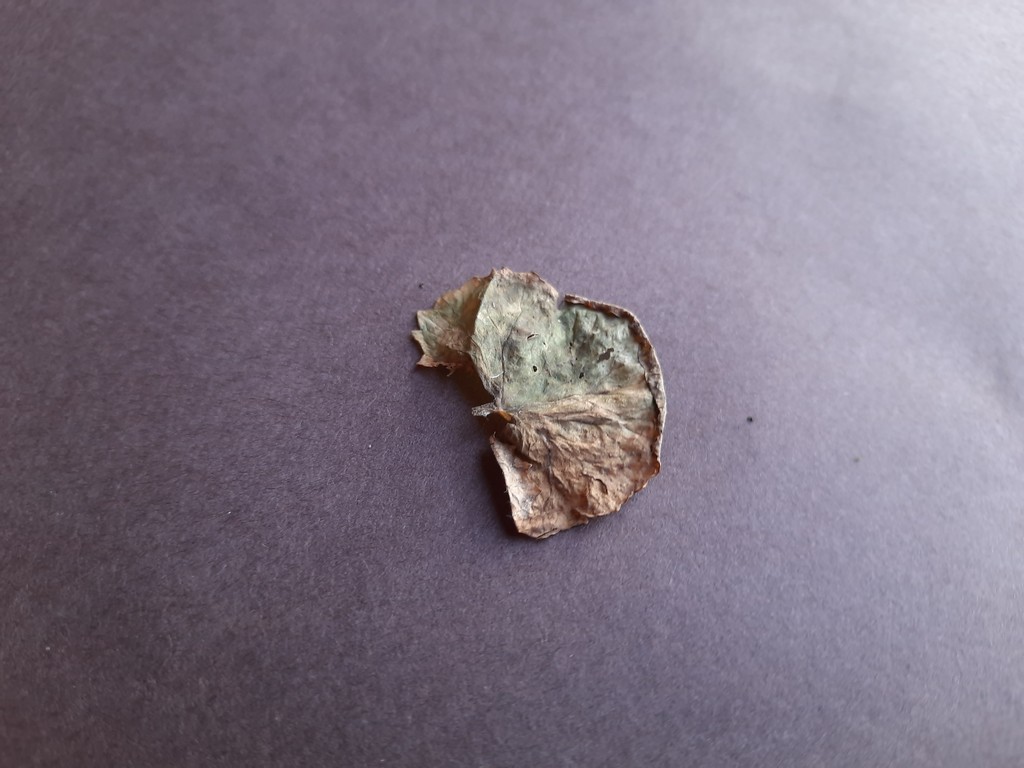
Label: Dried